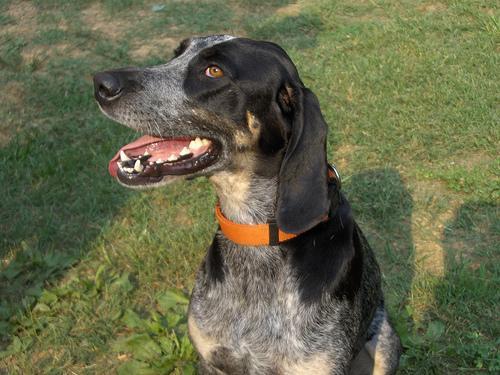
bluetick